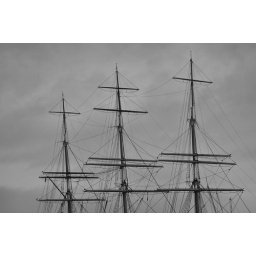
Tall ships in black and white